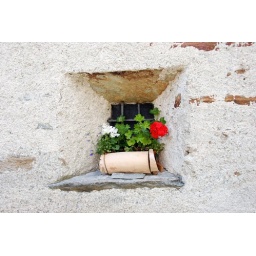
a flower in mountain